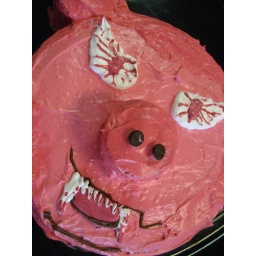
Evil pig cake by Kenyon.